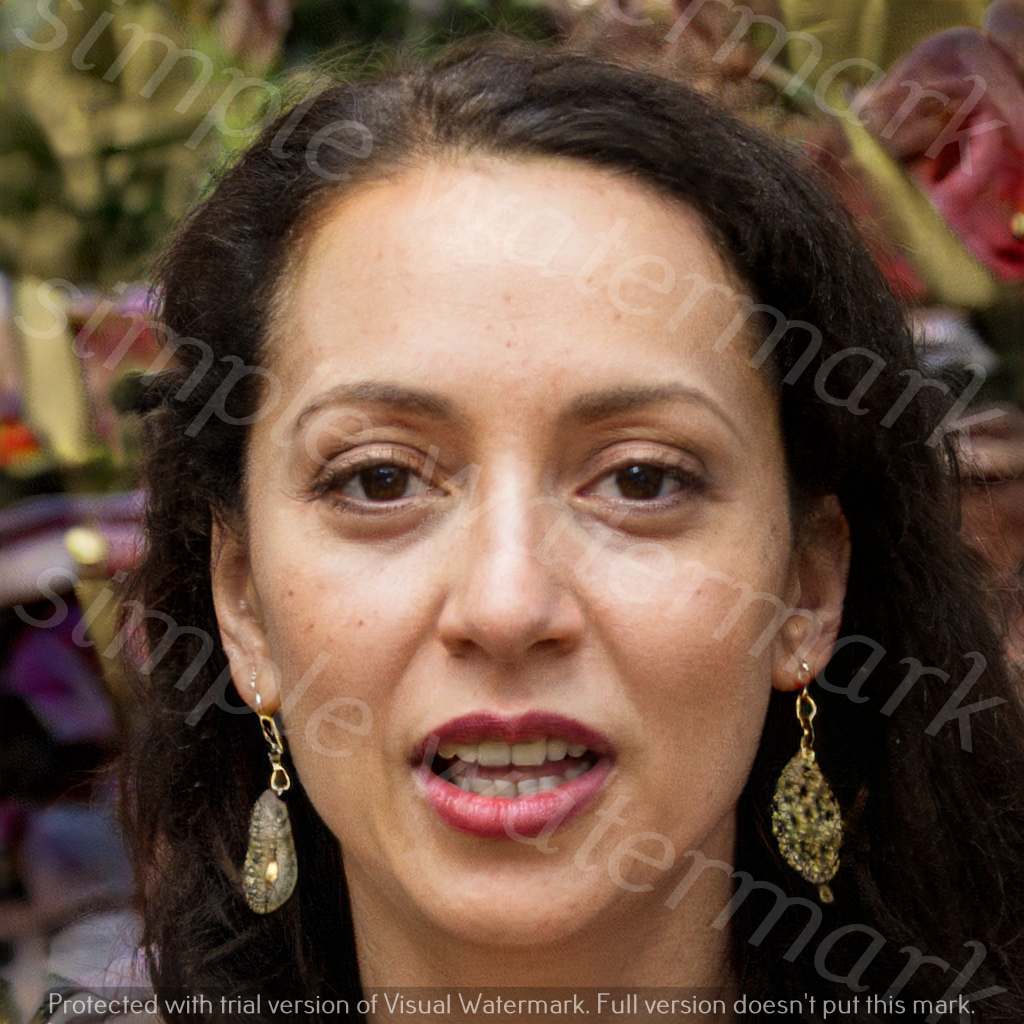
Label: Watermark